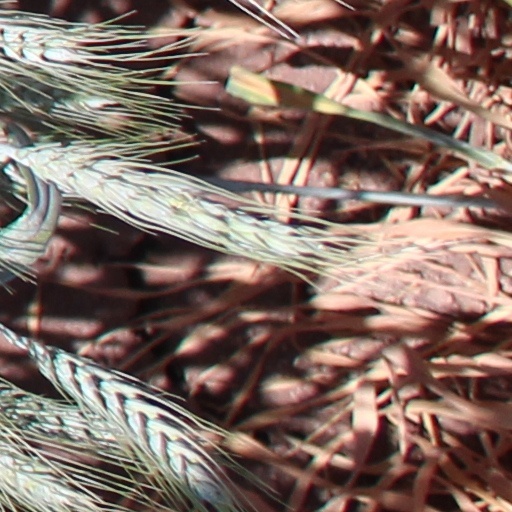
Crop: wheat